Heroes of Newerth

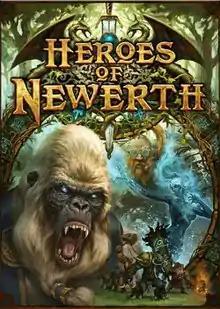

Heroes of Newerth (HoN) was a multiplayer online battle arena (MOBA) video game originally developed by S2 Games for Microsoft Windows, Mac OS X, and Linux. The game idea was derived from the "" custom map "Defense of the Ancients" and was S2 Games' first MOBA title. The game was released on May 12, 2010, and re-released as a free-to-play game on July 29, 2011. On May 5, 2015, "Heroes of Newerth" development duties passed to Frostburn Studios, with the development team moving over to the new company. The service ceased operations on June 20, 2022.